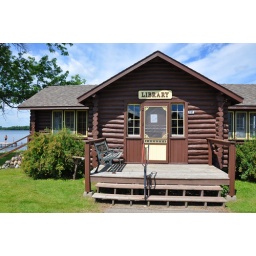
The tiny little log cabin library on the lake in Hackensack, Minnesota.